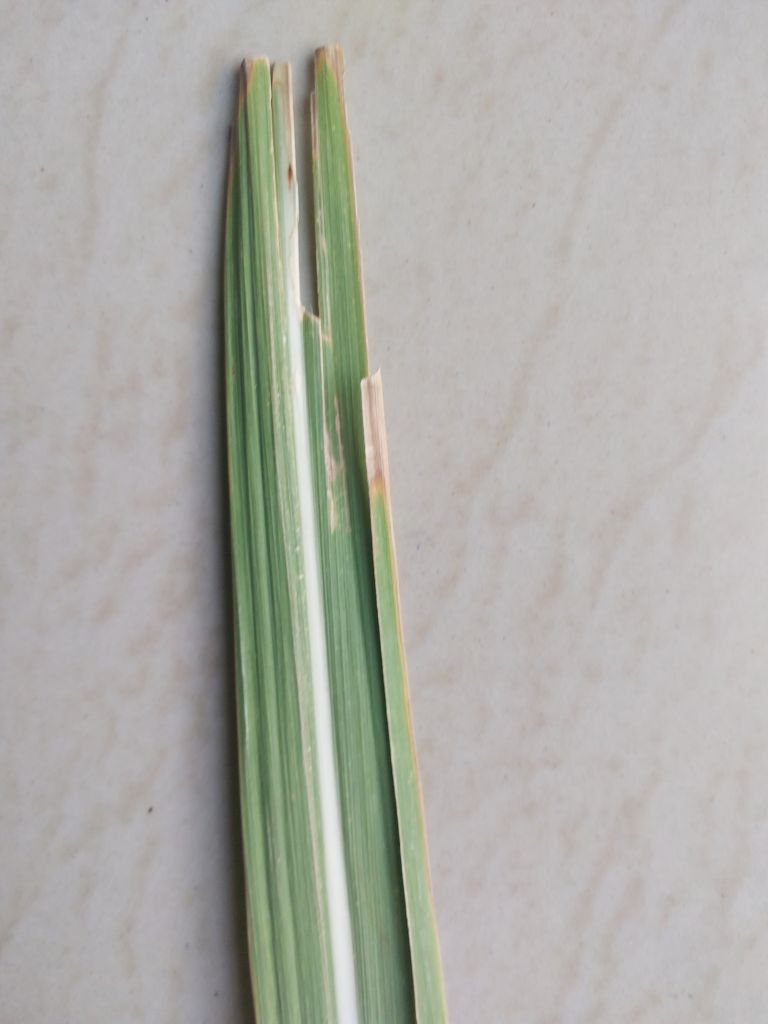
Label: Brown Spot